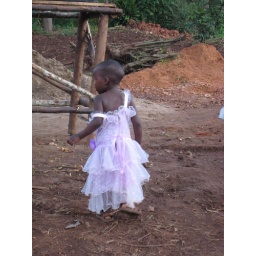
I thought this little girl was so cute running around is her pretty dress.